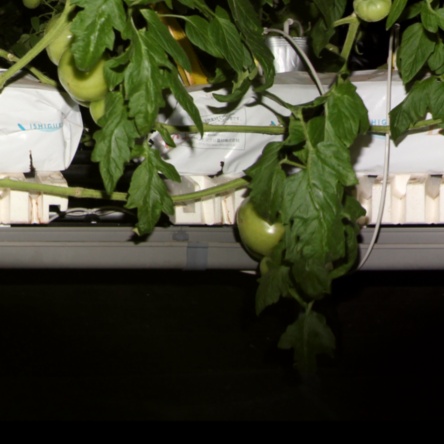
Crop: tomato